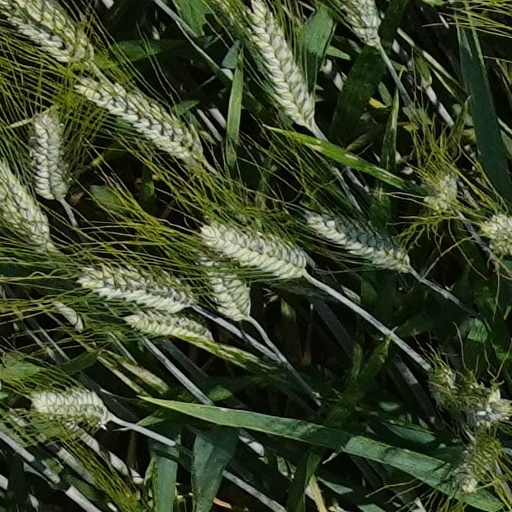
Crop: wheat